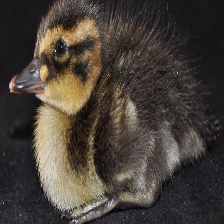
Species: BAIKAL TEAL
Scientific name: ANAS FORMOSA
ImageNet parent category: drake